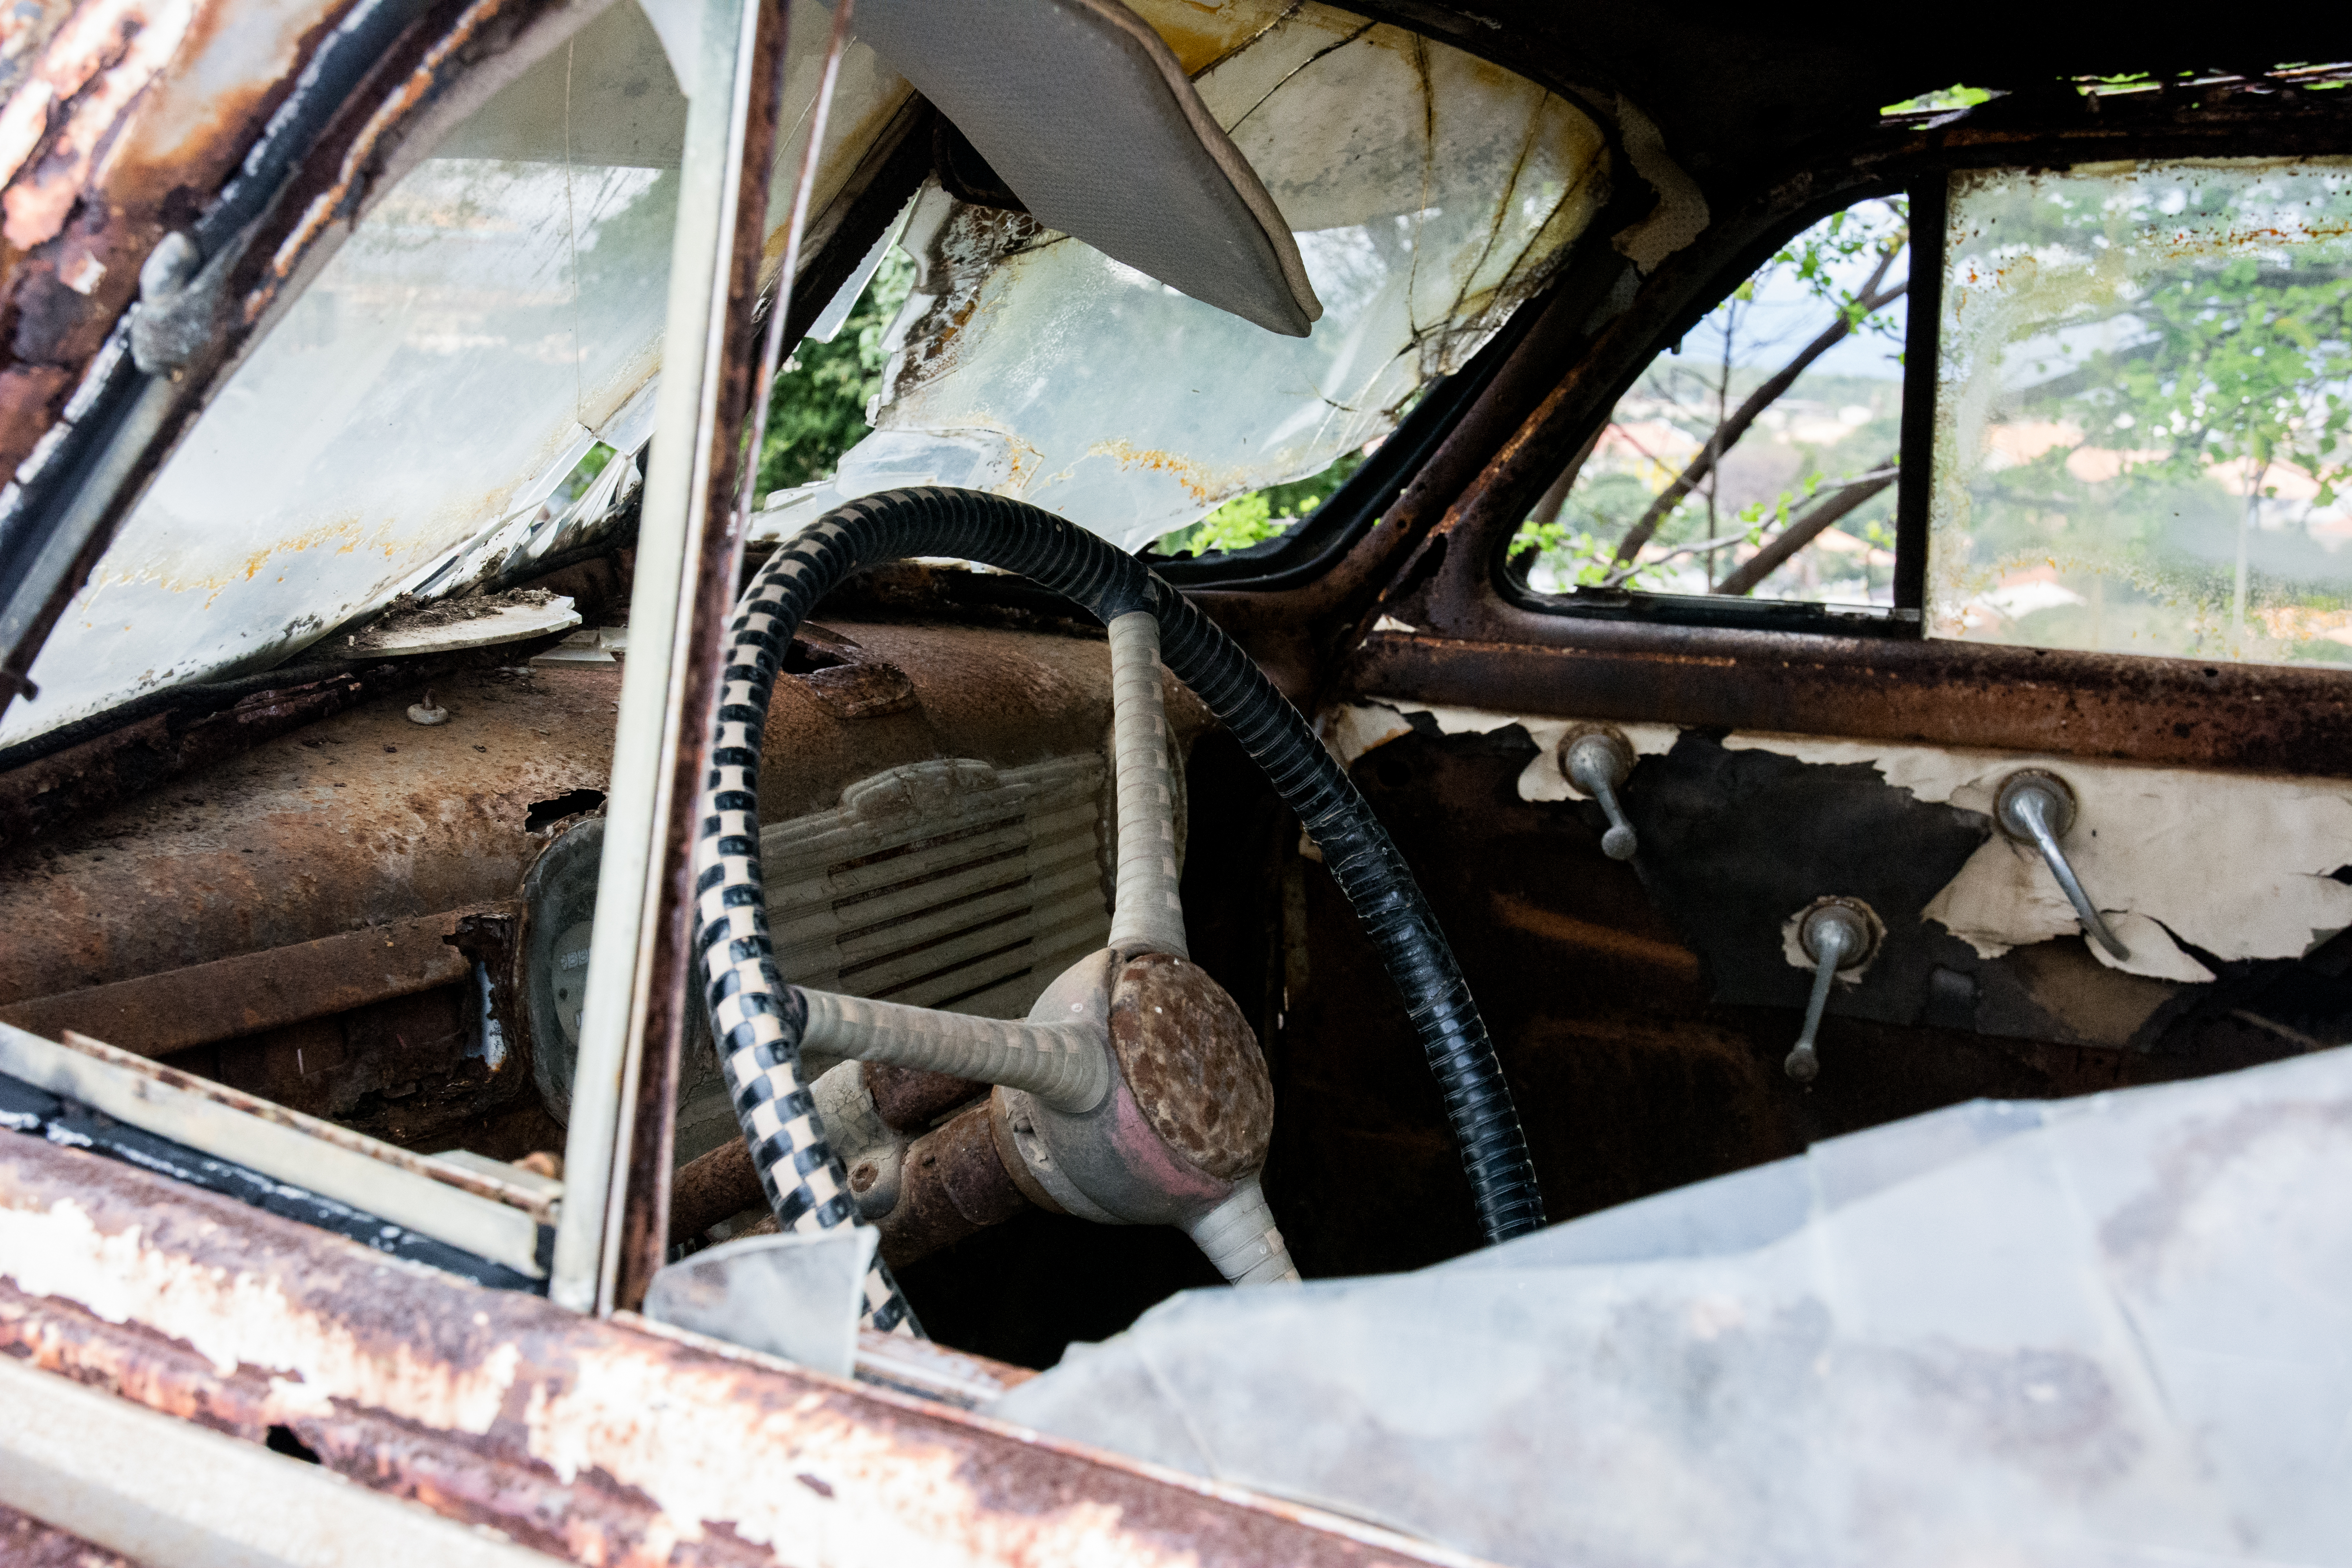
car, wheel, interior, window, glass, old, rust, vehicle, broken, destroyed, vintage car, poverty, wreck, scrap, land vehicle, automobile make, automotive exterior